Nutwell

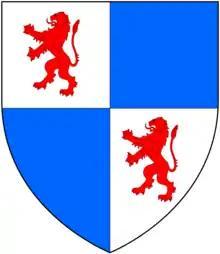
Arms of Pollexfen: "Quarterly argent and azure, in the 1 and 4 quarter a lion rampant gules"

After Sir Henry Ford's death his trustees were directed by his will to raise £1,000 for his daughters' marriage portions and his trustee John Kelland, MP, sold Nutwell for £6,318 to Sir Henry Pollexfen (1632-1691), Lord Chief Justice of the Common Pleas, who was buried at Woodbury. A slab from 1690 in Woodbury Church showing the Pollexfen arms "Quarterly argent and azure, in the 1st and 4th quarter a lion rampant gules" was drawn by the Devon diarist and antiquarian Orlando Hutchinson.